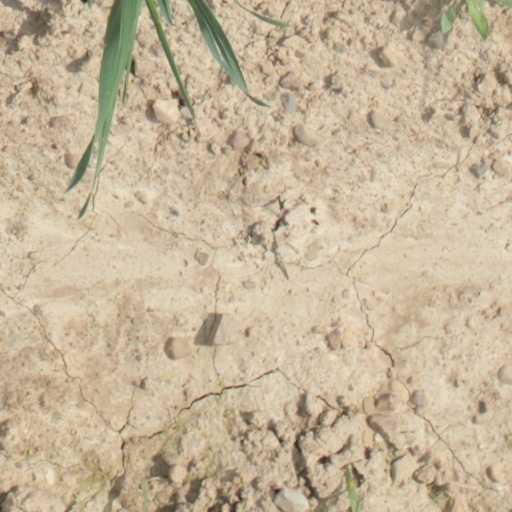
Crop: wheat